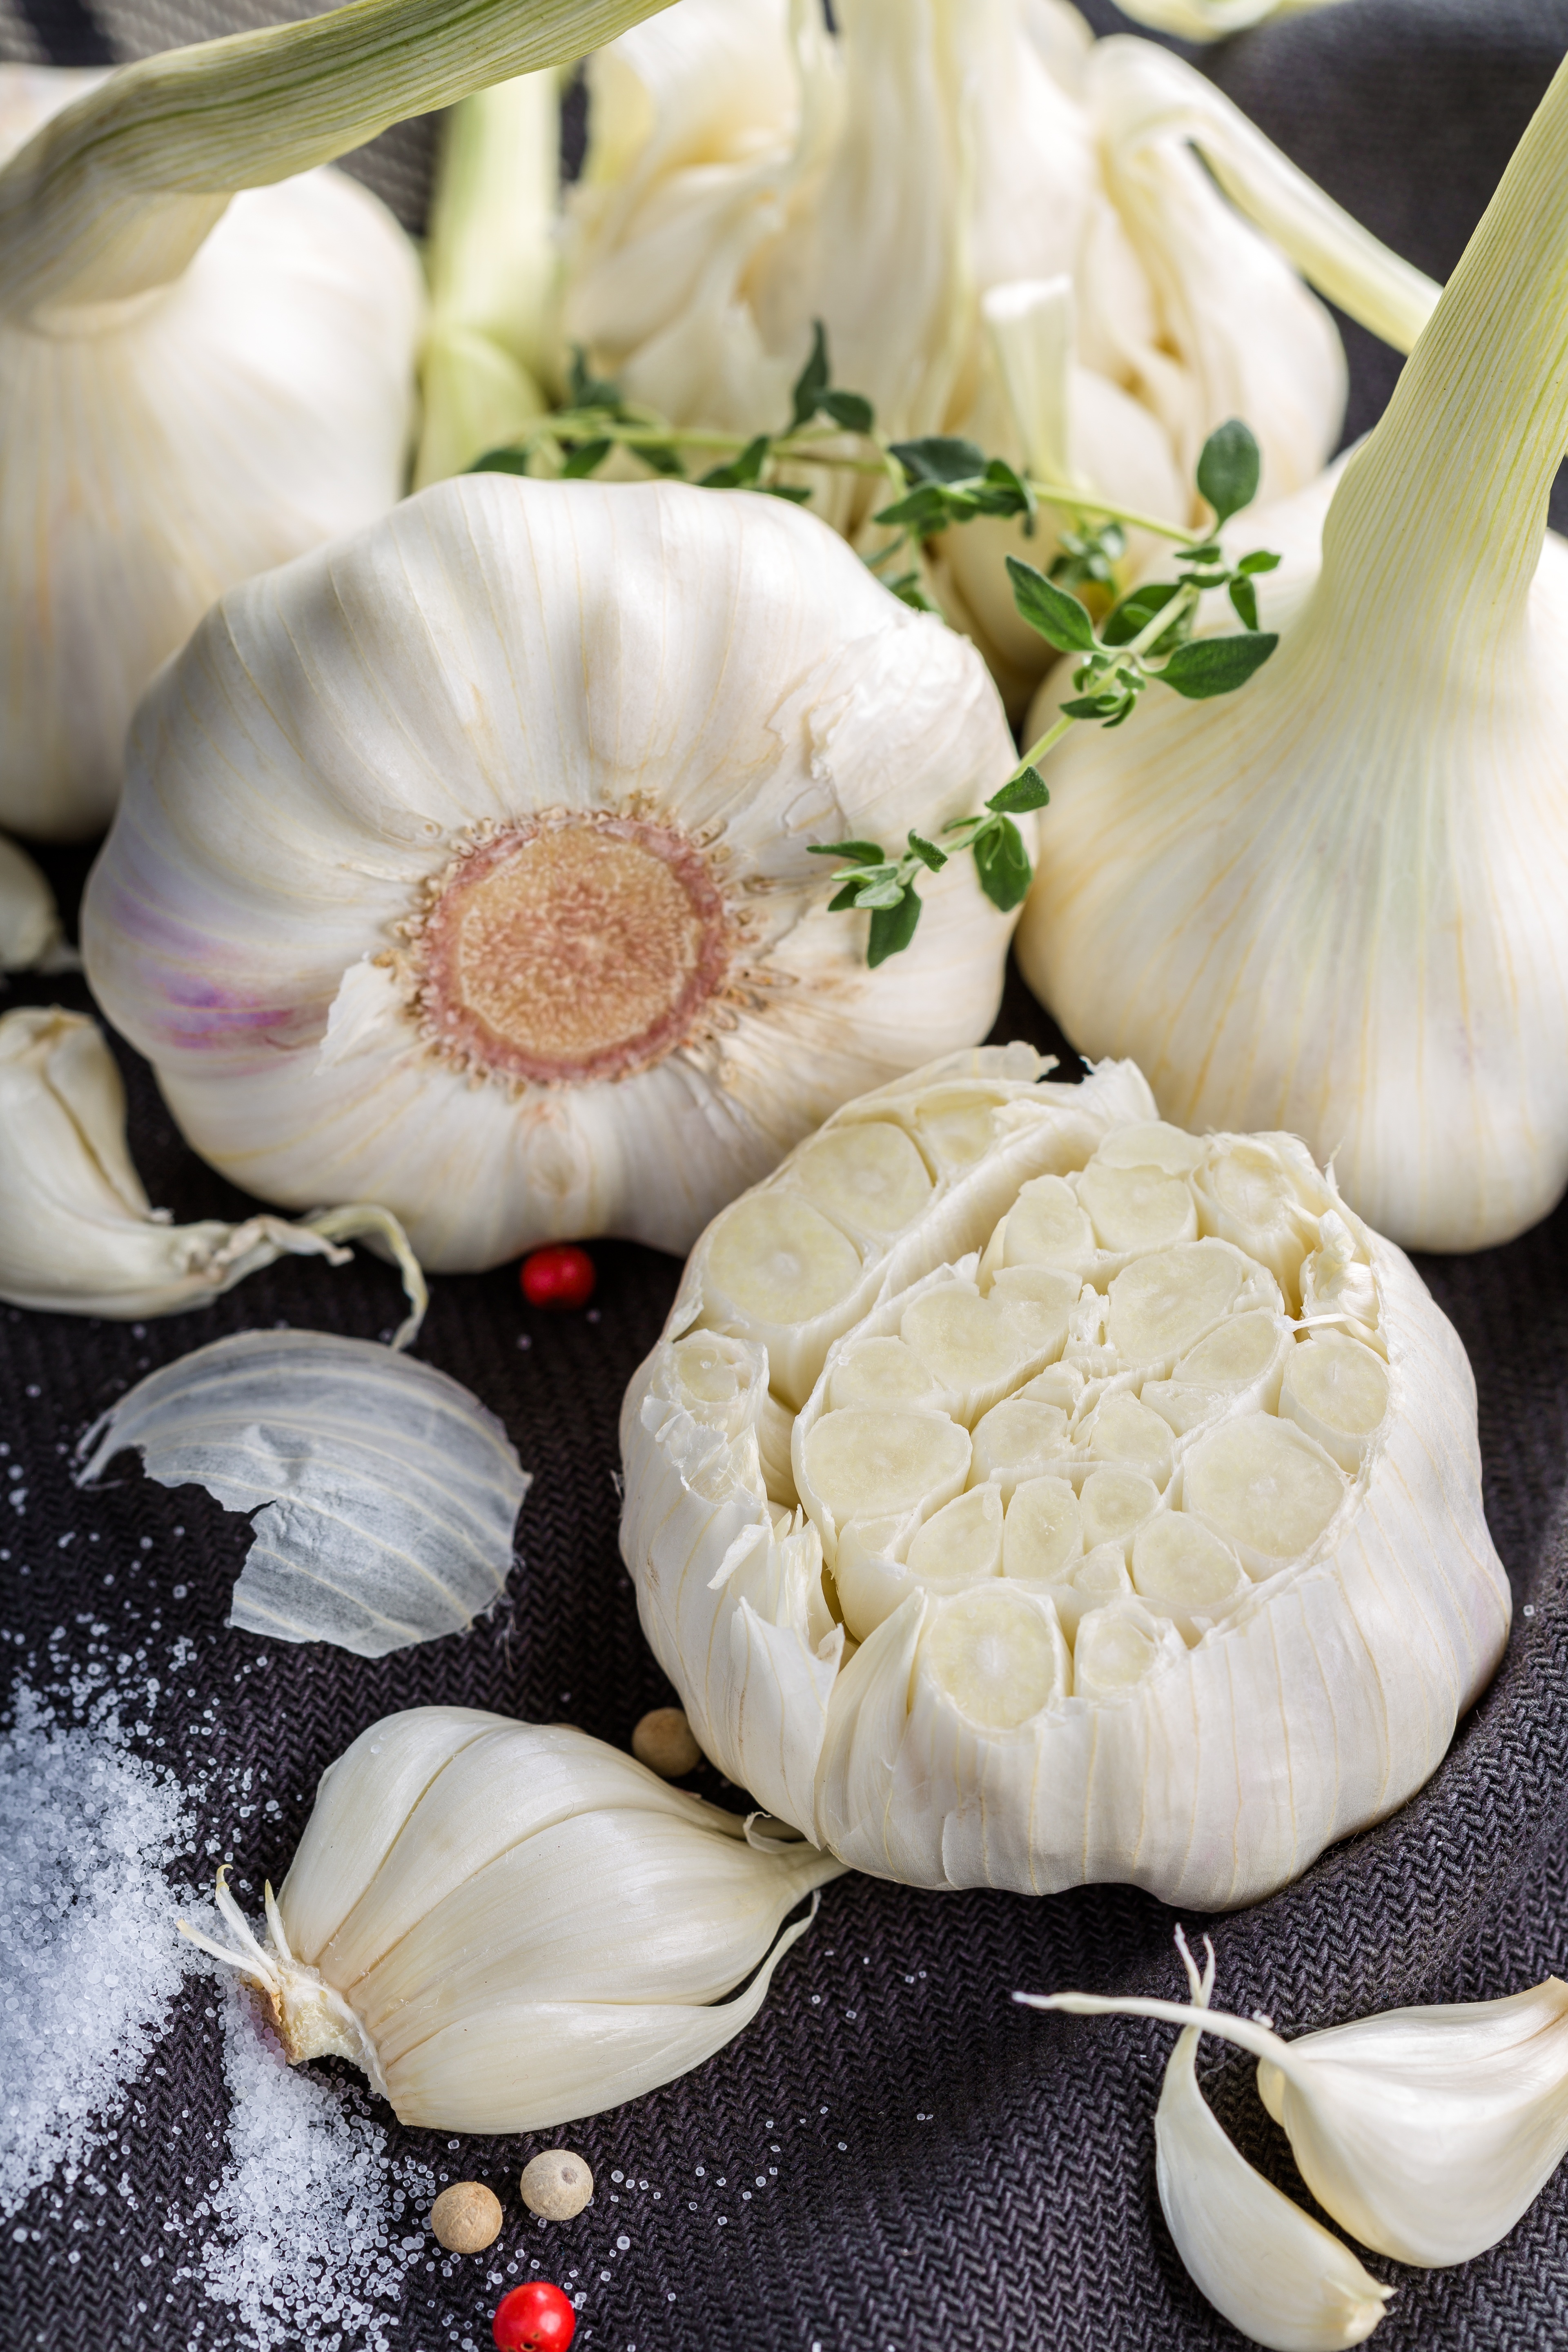
sharp, plant, dish, food, garlic, produce, vegetable, kitchen, closeup, cuisine, health, preparation, cook, vegetables, spices, sharpness, taste, seasonings, flowering plant, garlic cloves, chinese food, wedges, land plant, onion genus